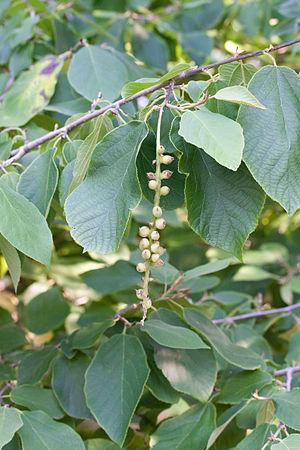
Jeunes fruits de Sinowilsonia henryi - Jardin botanique de Strasbourg - France
Sinowilsonia est un genre monospécifique de la famille des Hamamélidacées, endémique de Chine. Son unique espèce est Sinowilsonia henryi.